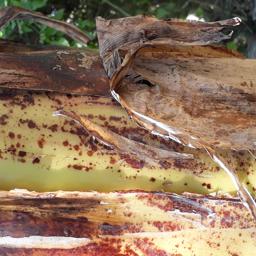
Label: PSEUDOSTEM WEEVIL